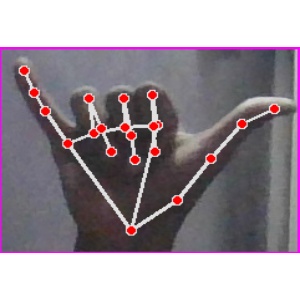
अक्षर: य